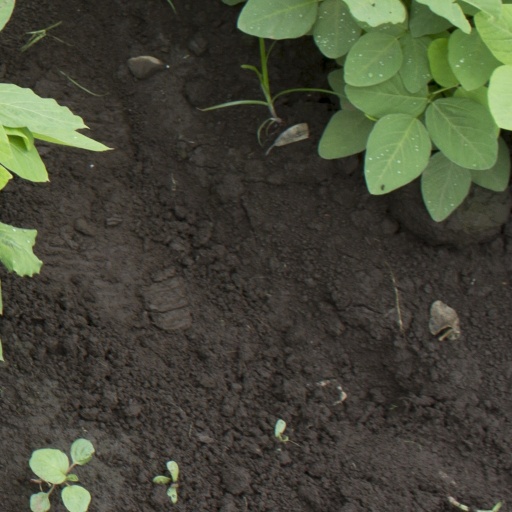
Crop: soybean